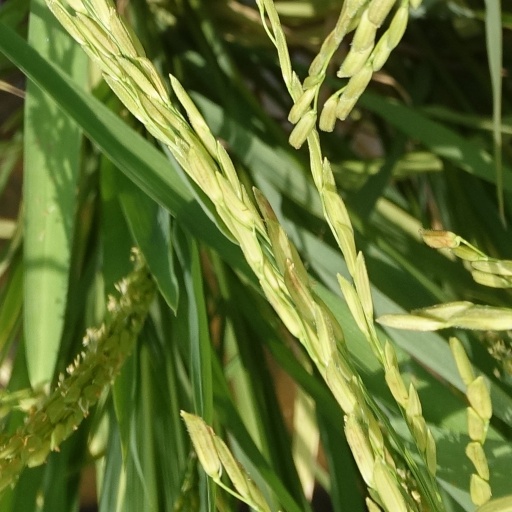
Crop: rice